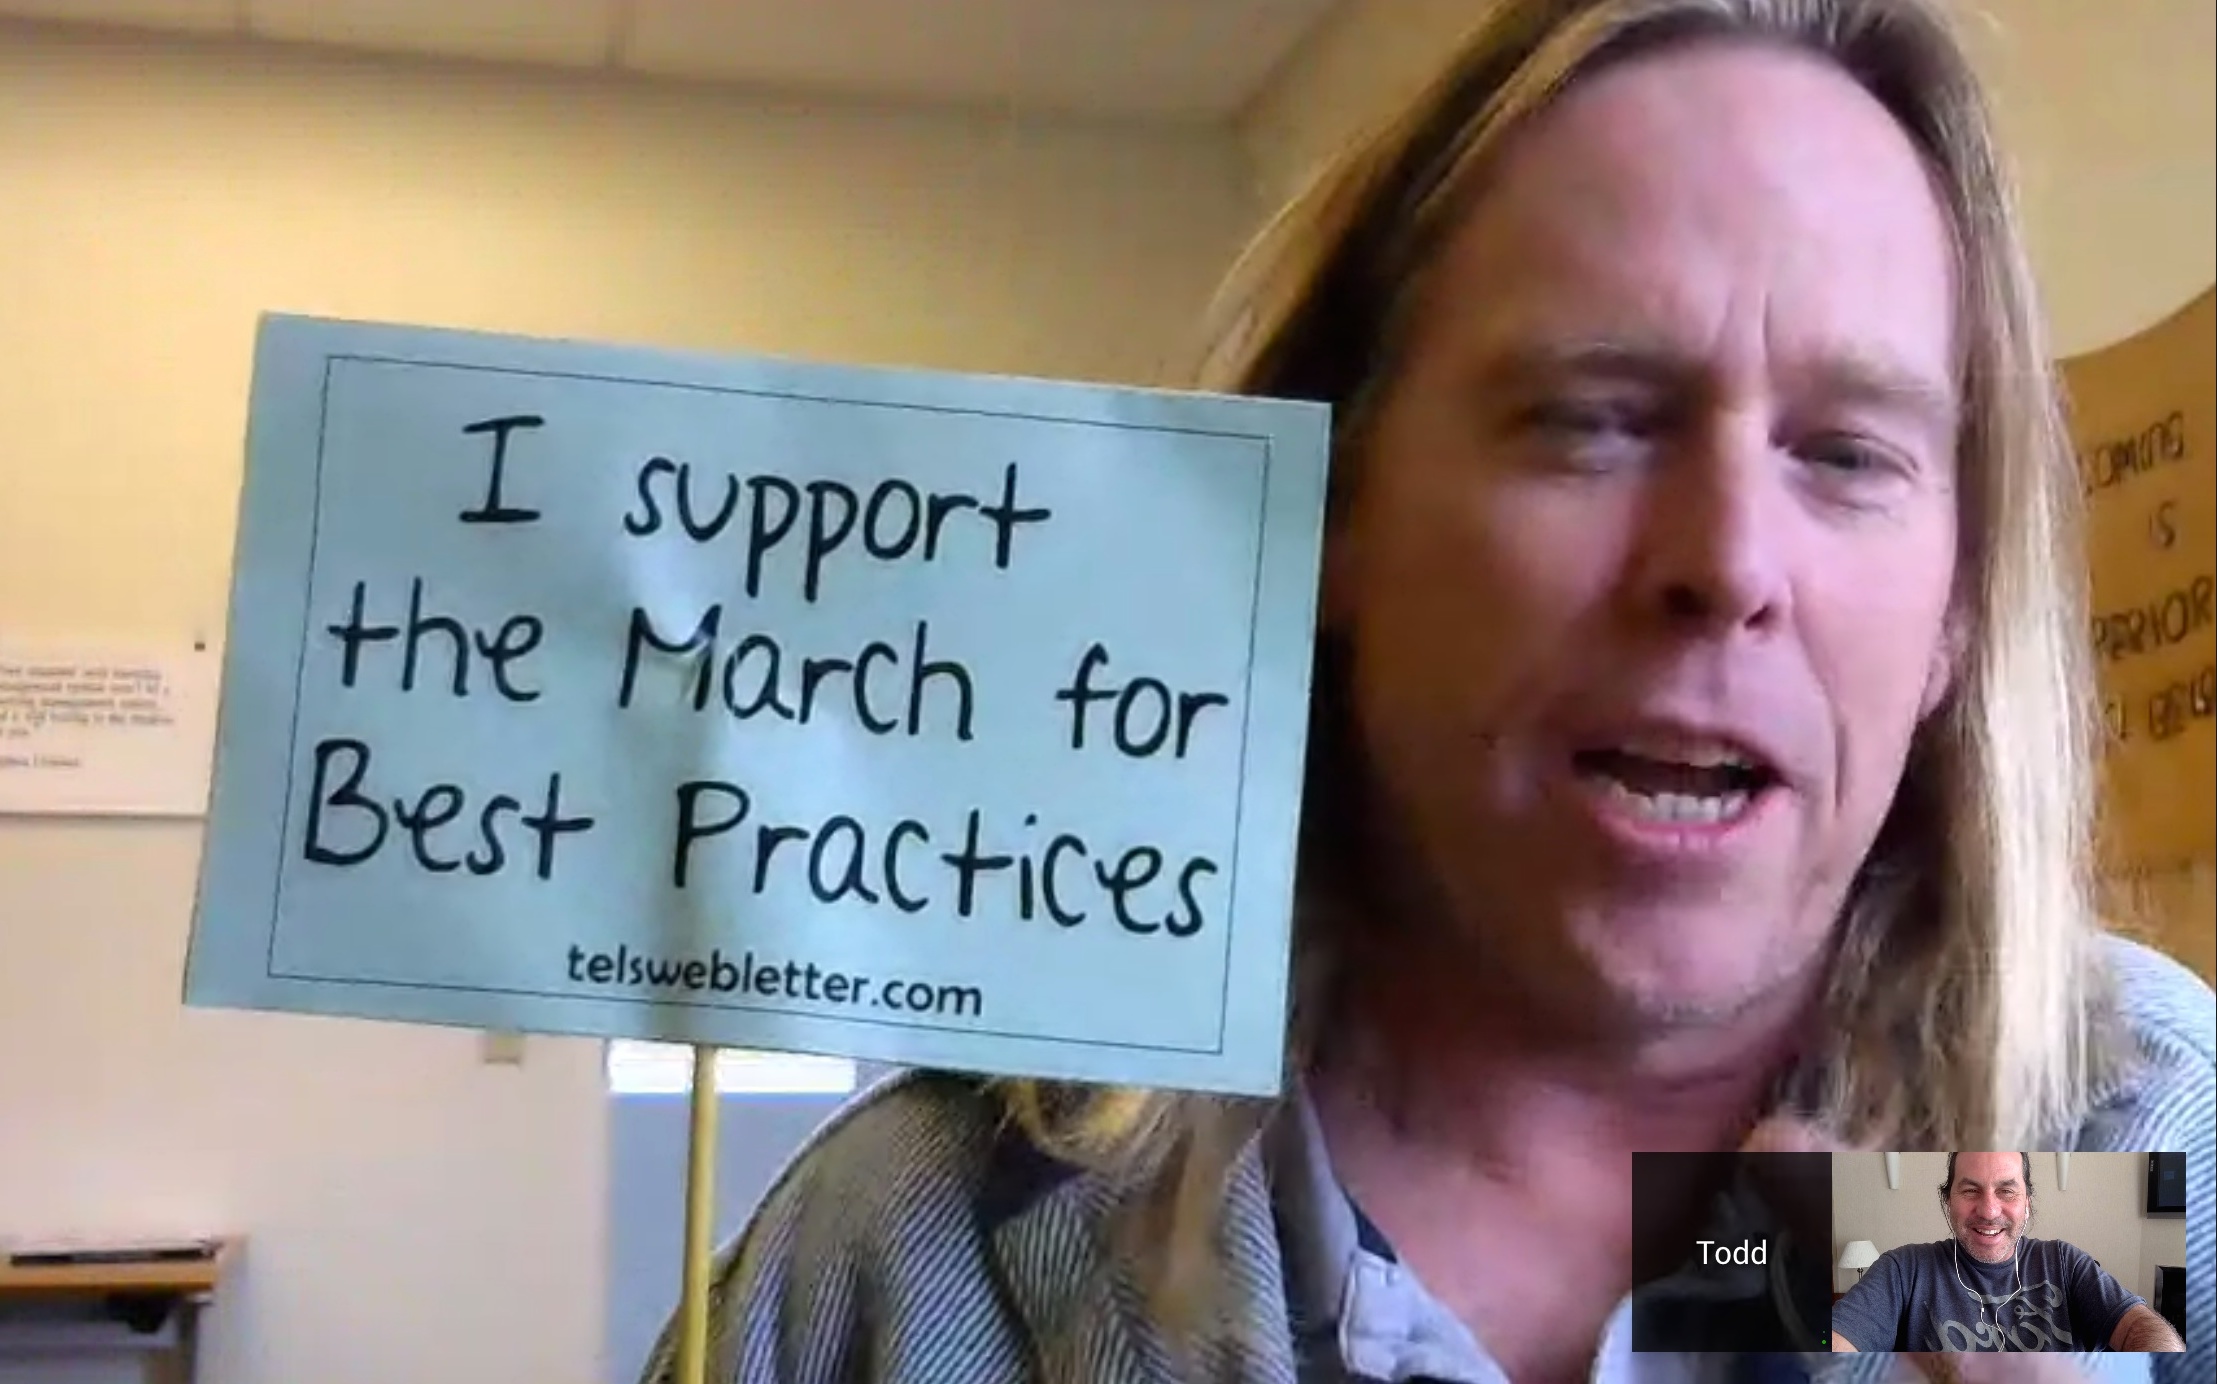
person, organ